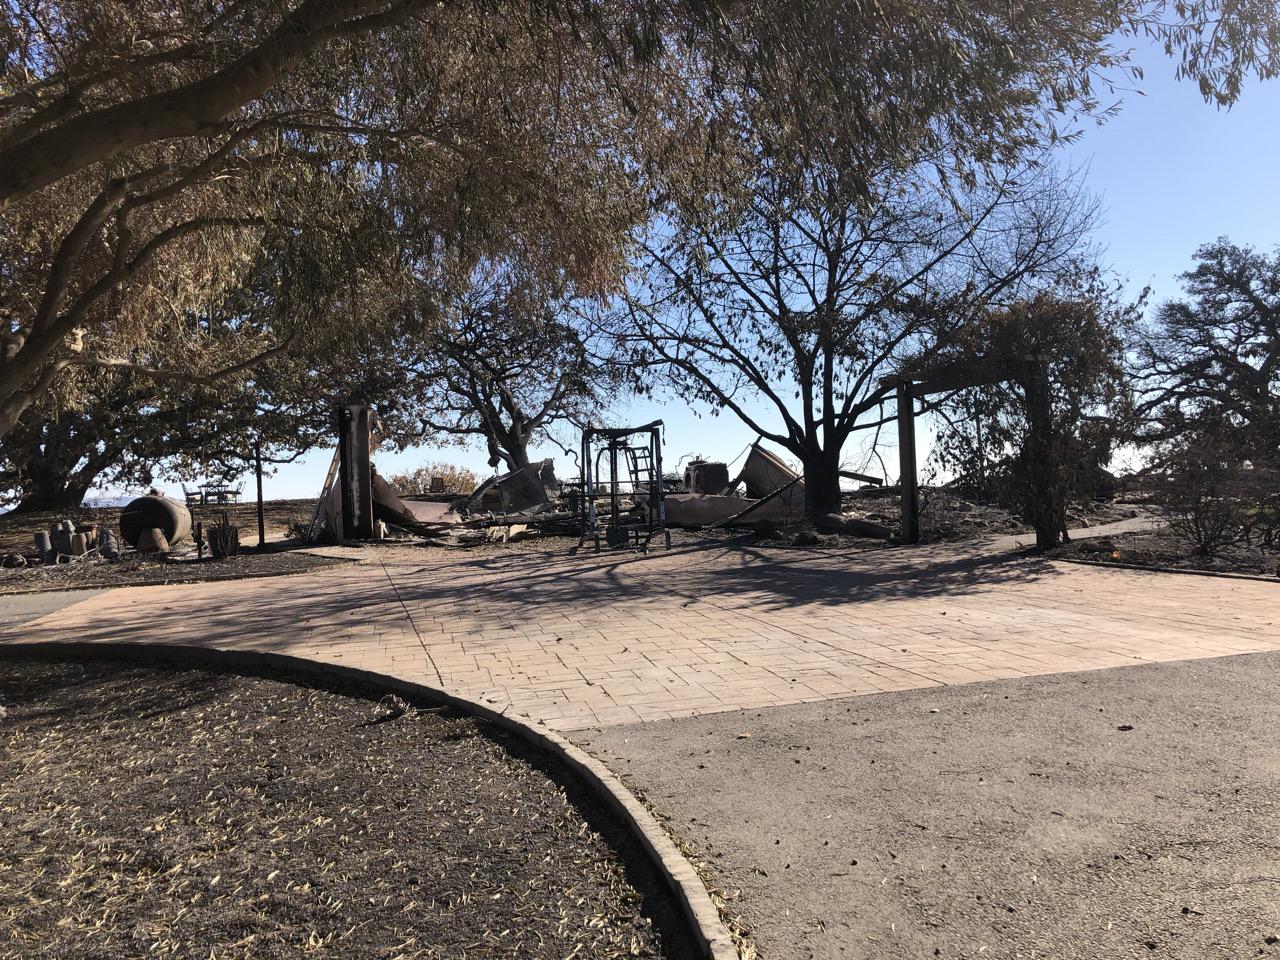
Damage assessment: destroyed